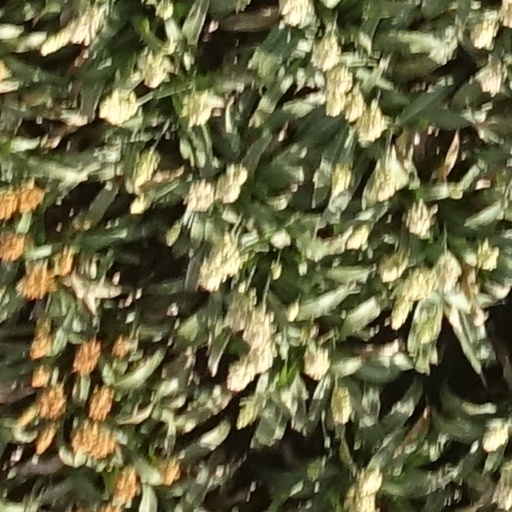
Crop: sorghum